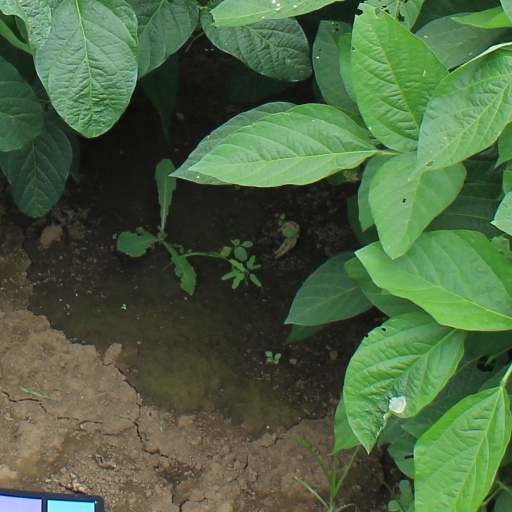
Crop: soybean